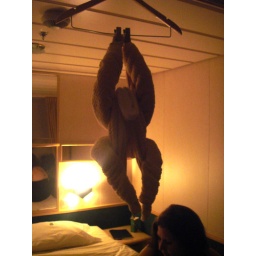
towel monkey in stateroom